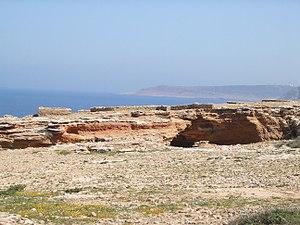
El Haouaria est une ville tunisienne située à l'extrémité nord-est du cap Bon, à l'entrée du golfe de Tunis.